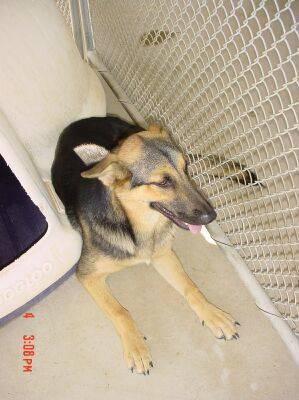
dog